Žiri

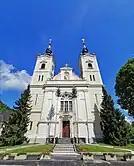
Saint Martin's Church

The parish church in the town of Žiri is dedicated to Saint Martin and belongs to the Archdiocese of Ljubljana.